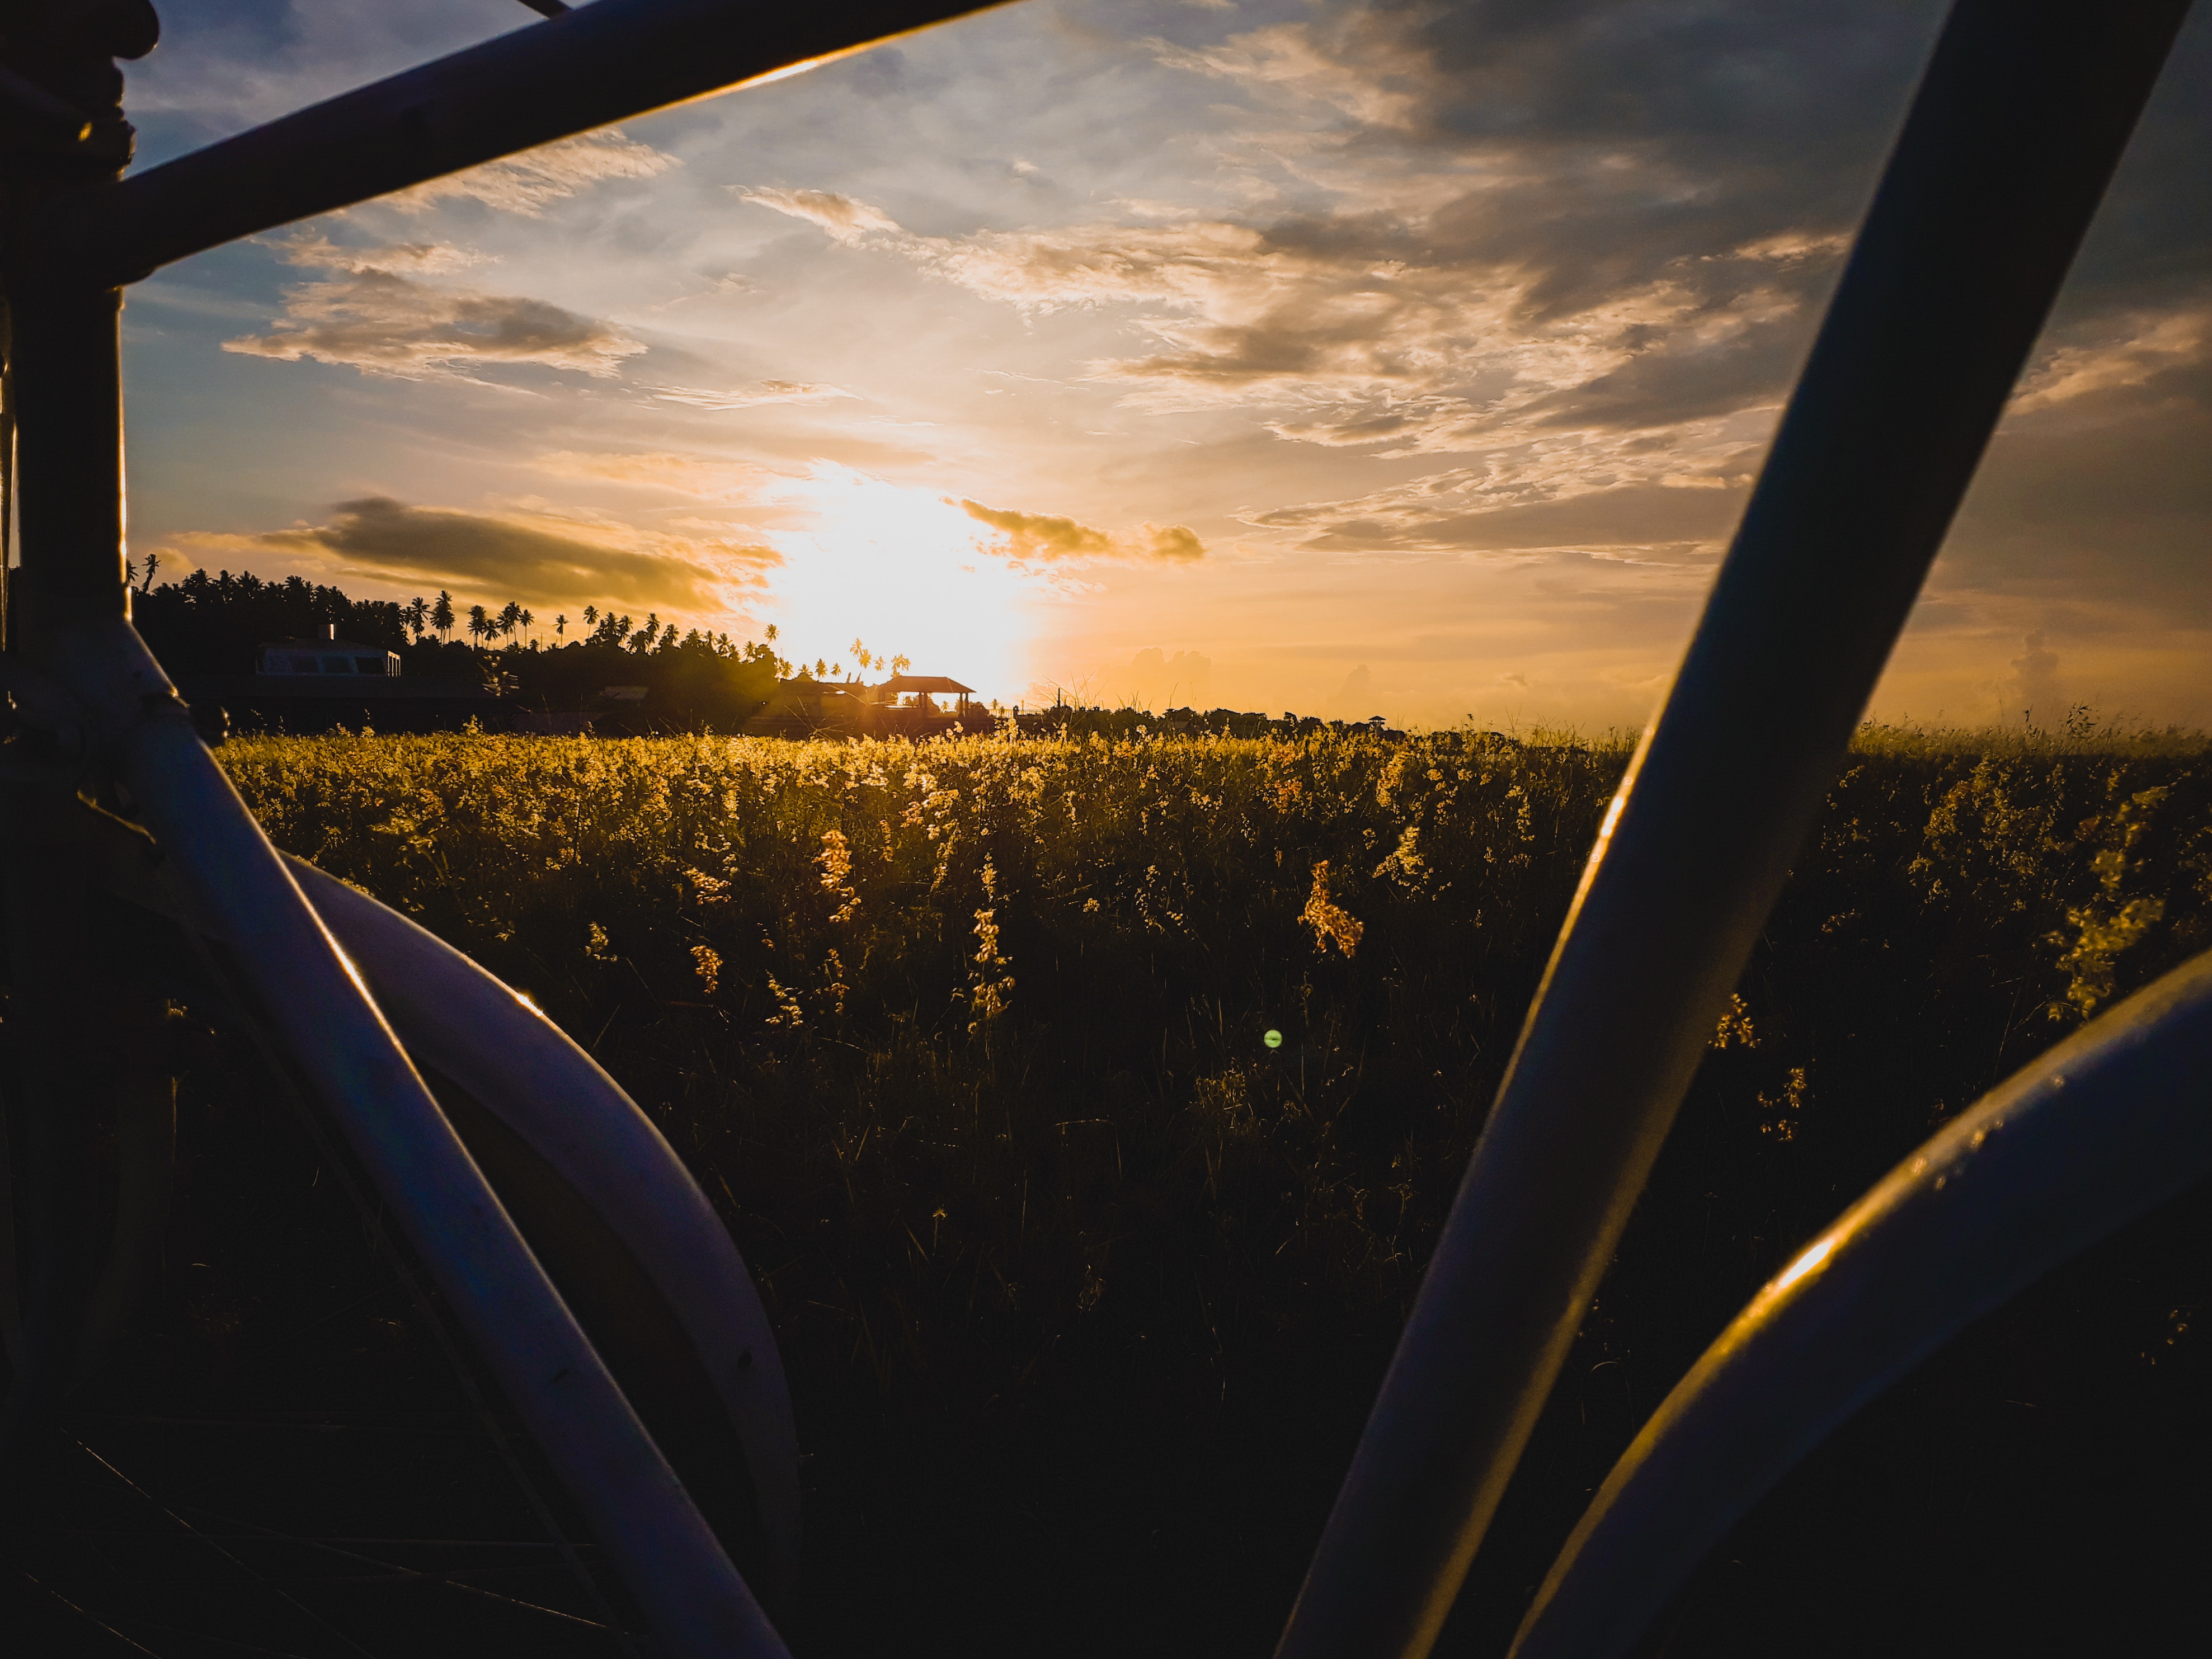
sky, cloud, sunset, sunrise, light, morning, horizon, sunlight, evening, tree, atmosphere, grass, landscape, dusk, afterglow, plant, photography, sun, Tints and shades